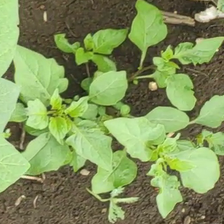
Weed species: Lamber_Quarter_plant(Chenopodium )